Retford King Edward VI Grammar School

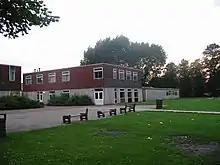
The new maths and craft block opened in 1979 and later demolished in about 2012 to make way for the residential development

In 1979 several more new buildings were added. A new music block was added between the New Block, now becoming known as the Old Block, and the main school building. Also in the same year, a large new multidisciplinary block housing on the ground floor, wood and metal workshops, and upstairs a suite of domestic science kitchens and the Mathematics department.